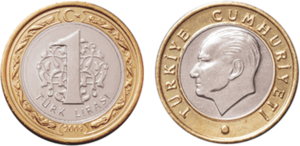
Lira / I brug / Tyrkiet
En tyrkisk 1 lira mønt
Lira er navnet på en valuta, der blev erstattet af Euroen i 2002 i Italien, Malta, San Marino og Vatikanstaten. Ordet kommer fra term latinske libra.